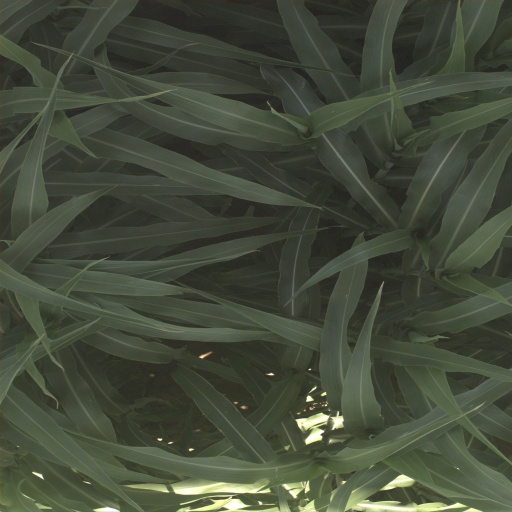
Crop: sorghum